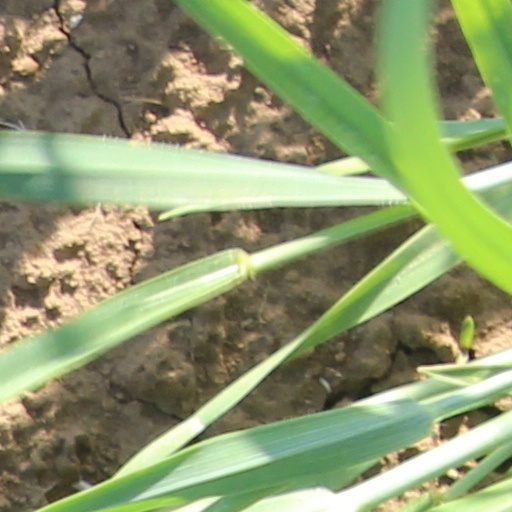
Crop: wheat